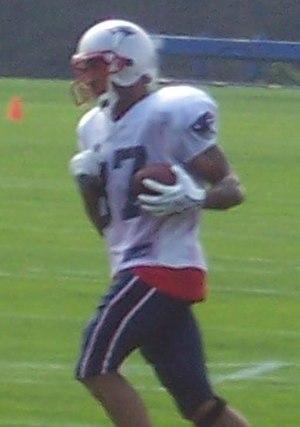
Donald Reche Caldwell Jr., né le 28 mars 1979 à Tampa en Floride et mort le 6 juin 2020 dans la même ville, est un joueur professionnel de football américain. Il évoluait à la position de wide receiver dans la National Football League.